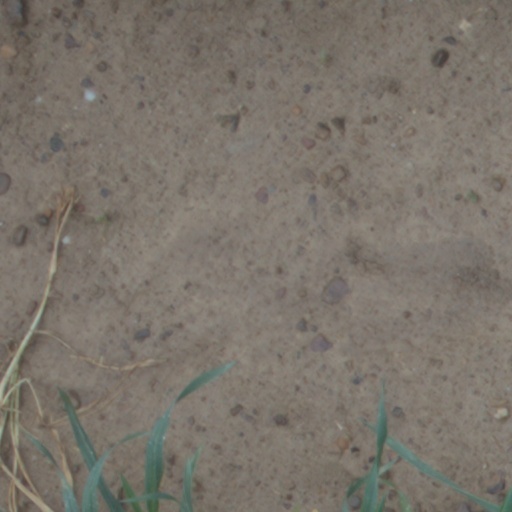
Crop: wheat